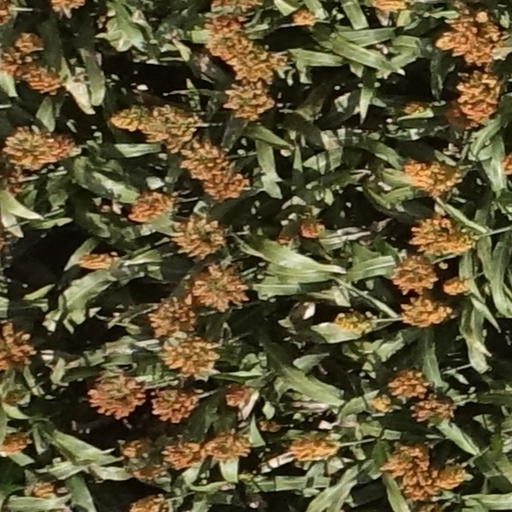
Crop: sorghum